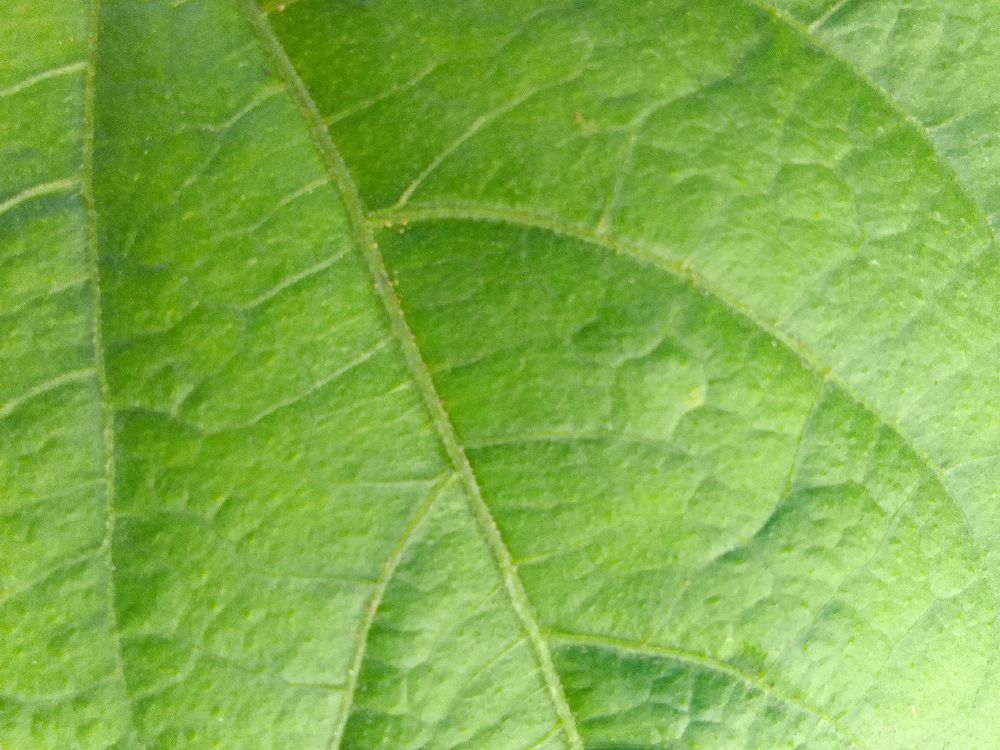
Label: healthy